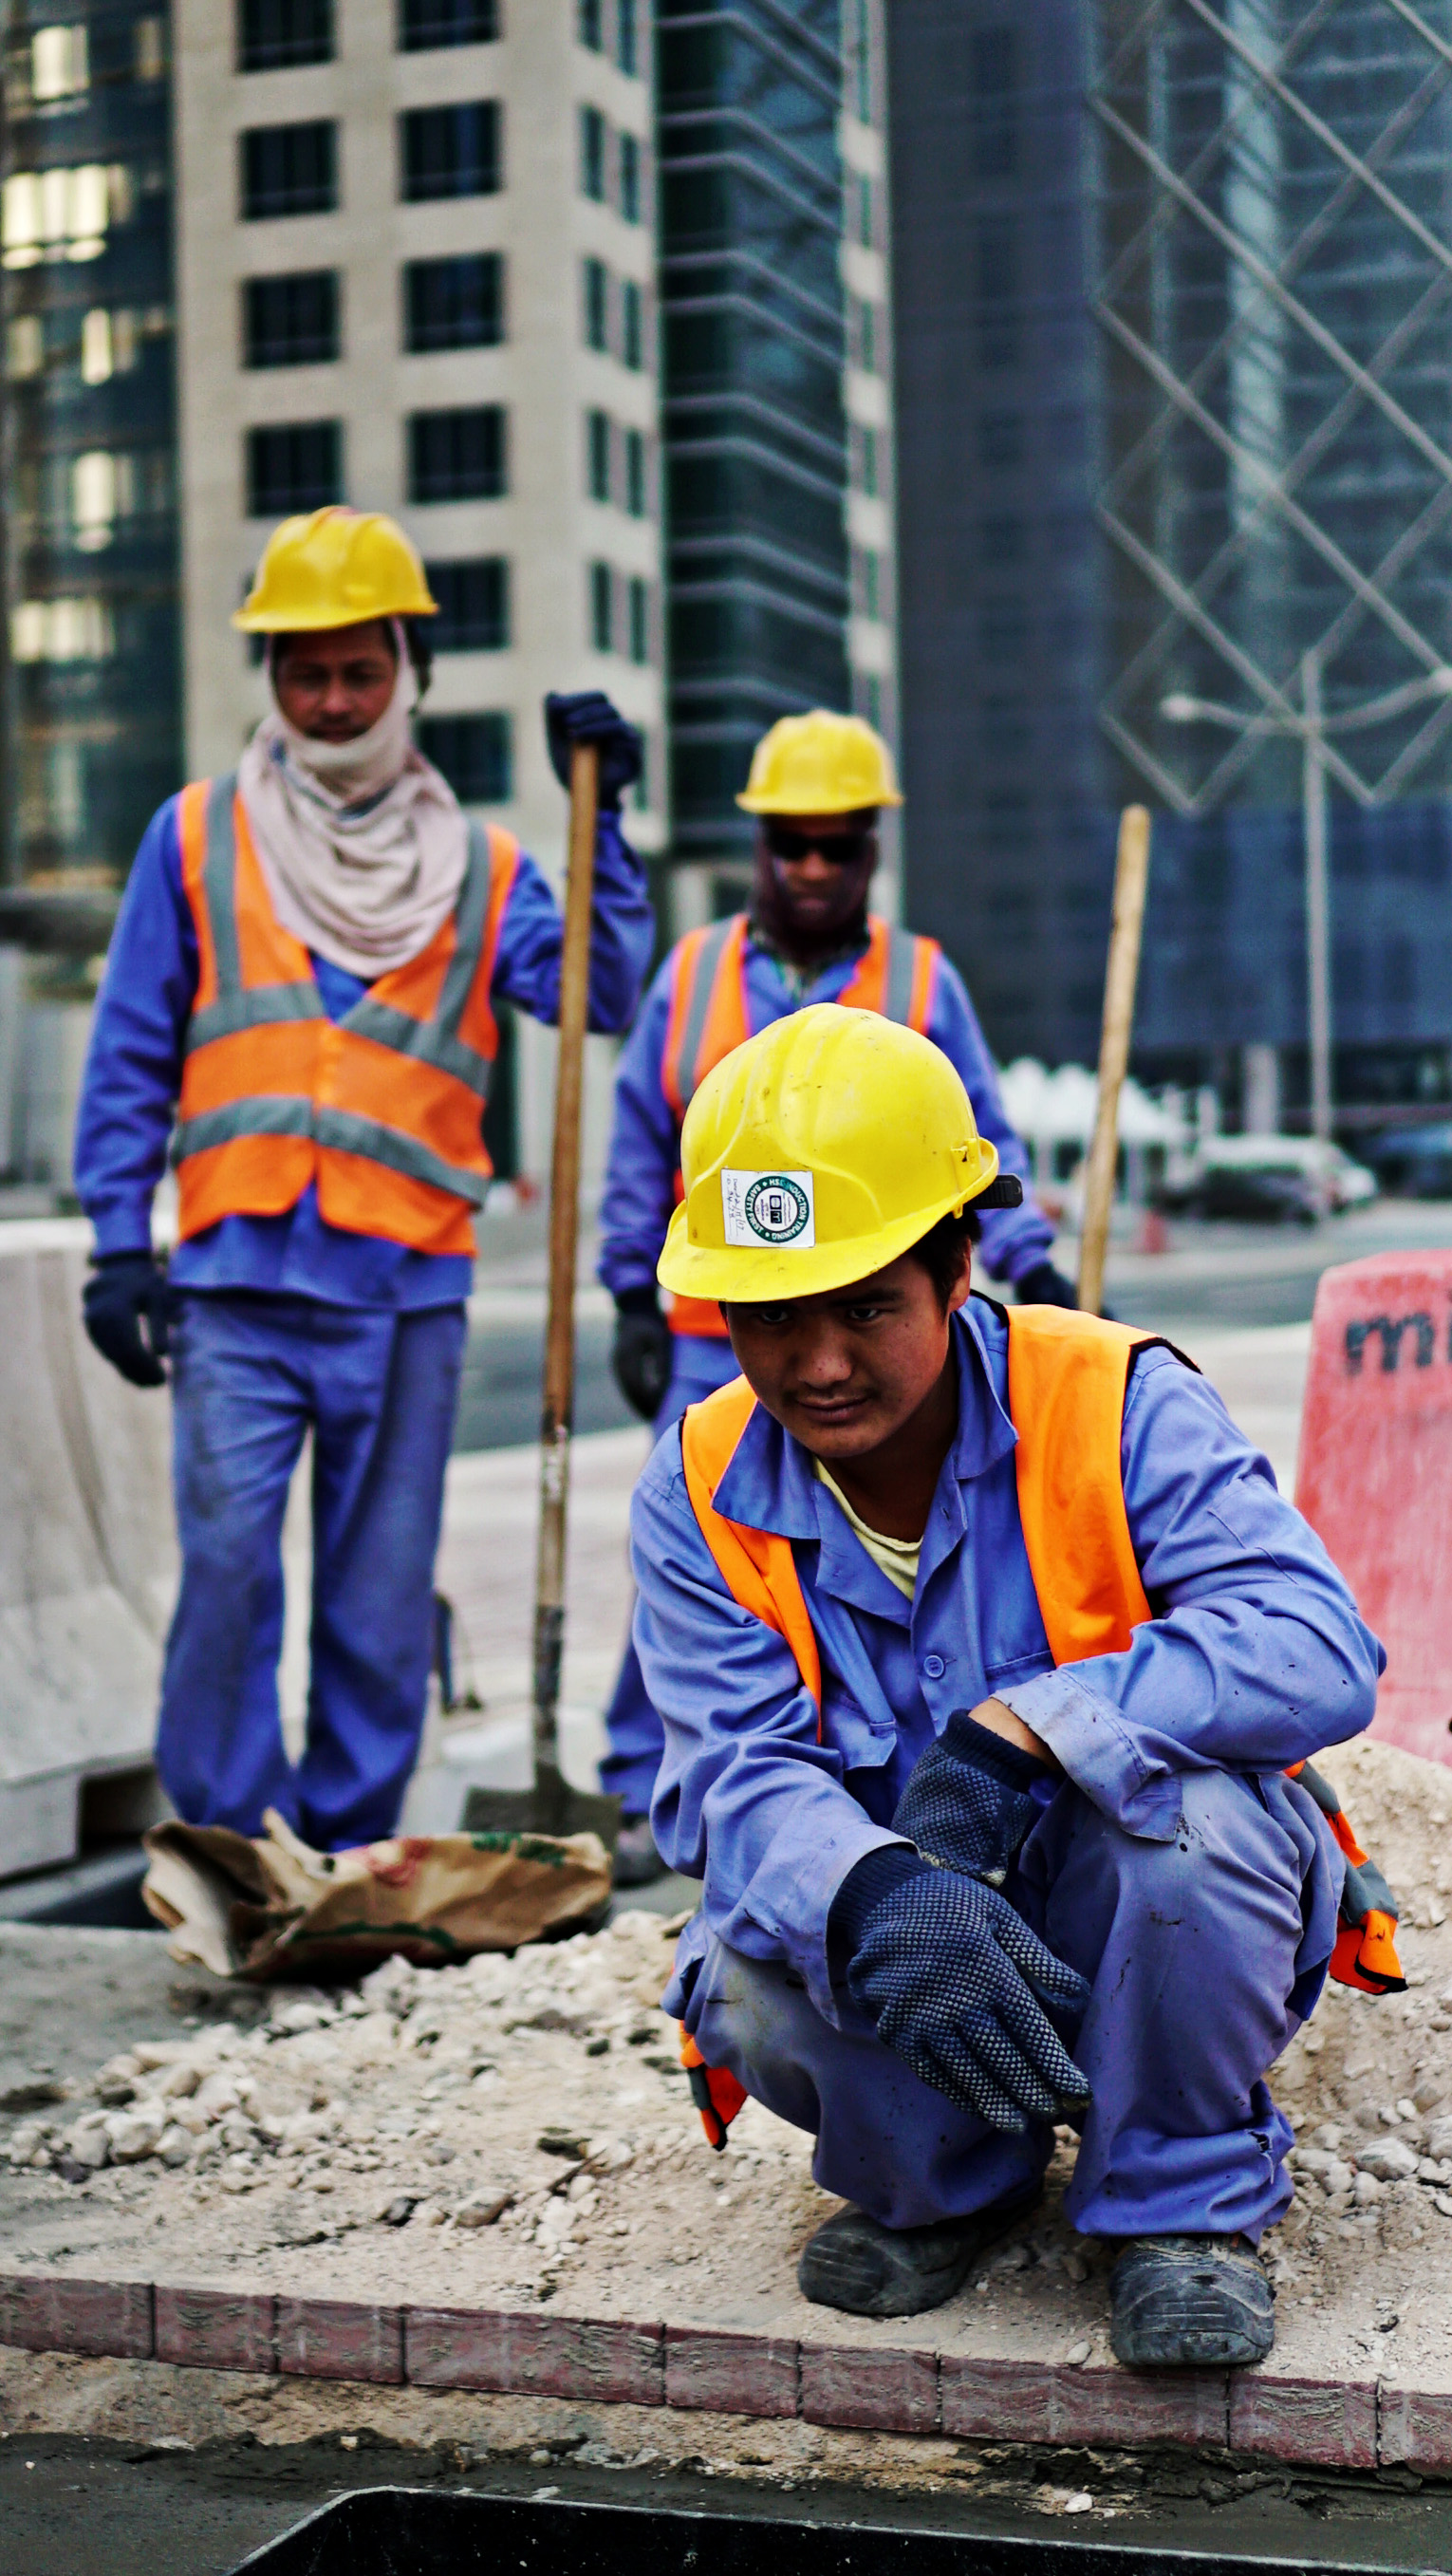
blue collar worker, construction worker, workwear, engineer, construction, headgear, hard hat, concrete